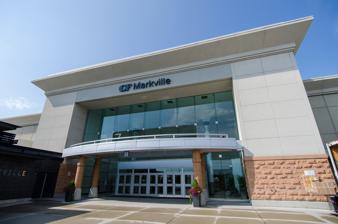
Building: Markville Shopping Centre
Country: Canada
Year built: 1982
Shopping mall in Markham, Ontario, Canada CF Markville CF Markville entrance in 2017 Location Markham, Ontario , Canada Coordinates 43°52′08″N 79°17′17″W / 43.869°N 79.288°W / 43.869; -79.288 Opening date March 17, 1982 ; 42 years ago ( March 17, 1982 ) Developer JDS Development Management Cadillac Fairview Owner Cadillac Fairview No. of stores and services over 140 No. of anchor tenants 8 Total retail floor area 981,000 square feet (91,100 m 2 ) No. of floors 2 Public transit access Routes 1 Highway 7, 40 Unionville Local, 45 Mingay Toronto Transit Commission 129 Website shops .cadillacfairview .com /property /cf-markville CF Markville , also known as Markville Shopping Centre in the Cadillac Fairview chain of malls, is a shopping mall of over 140 stores in Markham, Ontario , Canada. It is located at the intersection of Highway 7 East and McCowan Road , and runs along Bullock Drive, located slightly west of McCowan Road . Its anchors are Hudson's Bay , Winners , Walmart Supercentre , Decathlon , Sporting Life , Marshalls , Uniqlo , Best Buy , and a Toys "R" Us /Babies "R" Us combo store. It has a gross leasable area of 981,000 square feet (91,100 m 2 ). It was the largest shopping mall in York Region until 2004 when Vaughan Mills opened. History The shopping centre was developed by JDS Development and opened in 1982. The mall was named for its proximity to the historical villages of Markham and Unionville (now both incorporated in the city of Markham). The name was originally planned to be called Markville Town Centre. The site of the mall was originally a nursery garden. It was once part of the 100 acres Lot 11 for George Eckhart up to 1862 and Eckhart estate thereafter. Once the land was acquired, it was two decades before construction started. High-rises and government buildings were planned to be built around the shopping centre, but the plan was not passed. The original ground floor featured an artificial waterway and a central reflecting pool with a water fountain that spouted a two storey column. The Pool could be drained for special occasions and in the holiday season would become Santa's Workshop. Among its initial tenants were the Eaton's department store, and a Famous Players 4-screen cinema in addition to Simpson's. The mall was renovated in 1991 as part of an expansion because more American retailers were entering Canada. Sears and Hudsons Bay were included in this expansion project. The former Simpson's was converted to Sear's Canada. In fact, the former Sears space is identical to the former Sears space once also occupied by Simpson's in the Mapleview Centre. The space was nearly doubled from 500,000 square feet (46,000 m 2 ) to over 900,000 square feet (84,000 m 2 ) according to the Yellow Pages . The mall is now owned by Cadillac Fairview since 1997. Best Buy, which opened in 2003, was originally a Miracle Food Mart supermarket. Walmart entered the mall in 1994 with two levels. They expanded their lower level in 2004. The upper level became Winners. Markville was renovated by EllisDon for CA$ 111 million from 2011 to 2013. The renovation coincided with an initiative to add new brands to Canada or the Greater Toronto Area . 206,000 square feet (19,100 m 2 ) of the common area was renovated, including new glass railings, flooring, washrooms, and removing the lower level rivers. 268,000 square feet (24,900 m 2 ) of existing tenant space was renovated with high-end tenants. The renovation included the installation of 180,000 square feet (17,000 m 2 ) of porcelain tile flooring and 12,000 linear feet of glass handrails. A new 45,000 square feet (4,200 m 2 ) food court known as the "Express Eatery" opened on August 23, 2012, next to the former Sears store on the lower level. The upper-level food court next to Best Buy has been remodelled into shop space. According to EllisDon, this was the most challenging aspect of the renovation. Sears closed on February 28, 2015. The upper level of the former Sears space opened as Saks Off 5th on March 8, 2018, while the lower level opened as Marshalls on September 24, 2019. Saks Off 5th closed on April 16, 2022, and it was replaced by Decathlon on November 24, 2022. Sport Chek closed in 2012 and was replaced by Forever 21 . Forever 21 closed in Spring 2018 to make way for Japanese retailer Uniqlo to open in its Canadian expansion, one of the four new locations in Canada. Uniqlo opened on October 12, 2018. A few Chinese retailers have opened in the mall, including Hong Kong–based Lukfook Jewellery, Osim , and Mainland China–based Miniso . On April 5, 2021, Porsche Centre Markham, located at the intersection of McCowan Road & Bullock Drive, which is located just outside the mall near Saks Off 5th, officially commenced operations. Transportation access The mall is accessible by York Region Transit (YRT)/ Viva , Toronto Transit Commission and GO Transit . Most YRT routes stop close to the mall on the southside with only VIVA buses stopping along Highway 7. TTC route also stops on McCowan Road. GO Transit buses stop along Bullock Drive and GO Centennial riders on the Stouffville rail line need to walk along Bullock from east of McCowan to access the mall. Gallery CF Markville Atrium Old CF Markville food court before it was relocated in 2012 ( A&W , Manchu Wok , New York Fries , and KFC can be seen) Tesla Chargers in CF Markville Anchors Hudson's Bay Walmart Best Buy Winners and Former HomeSense Sporting Life Former Sears Apple Store See also List of largest shopping centres in Canada List of shopping malls in Canada References